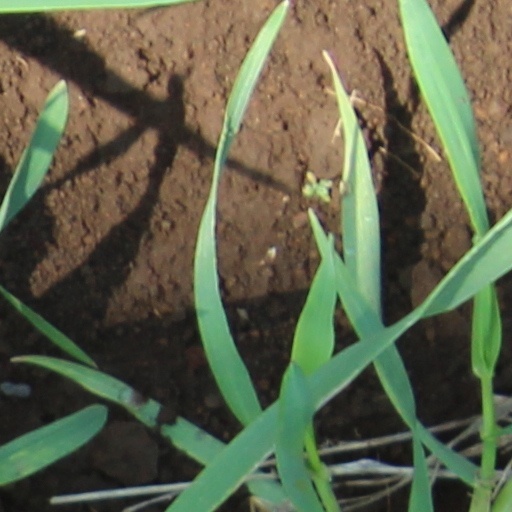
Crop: wheat